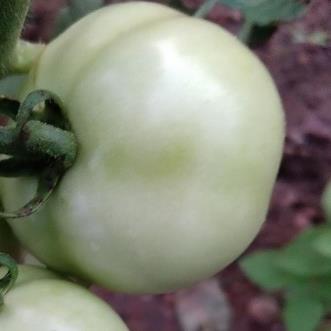
Crop: Tomato
Condition: healthy-fruit